Pokhriabong Lepcha Monastery

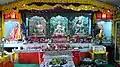

Such gatherings of the Lepcha people in this land where the monastery is built, continued for many centuries, until on one occasion the learned Lepcha Lama named "Nāni-rańgéy" was born in a Lepcha family. The discourse about his birthplace remains an important topic of discussion among the Lepcha scholars. He was the one who decided to build a "Tshötëń" (Lepcha Buddhist Stupa) in that place and started the construction of the stupa"." Over the centuries, due to natural calamities, the structure of the stupa which was built by the Nāni-rańgéy lama was destroyed and lost its importance among the new generations of Lepcha people. Nevertheless, in the late 1960s, that some people in the surrounding area where the stupa was built began to notice a mound that was in the exact shape of a Buddhist stupa. During that time, some Lepcha people who were aware of the religious importance of that place came forward to understand more about the place where the mound was located. The mound was excavated by a team of Lepcha individuals, who discovered several valuable items inside it. The reconstruction of the stupa began and was completed shortly thereafter. Hence, the place became an important religious center for the Lepcha Buddhist people of Pokhriabong. An annual gathering like in the ancient times among the Lepcha people on the same land where their ancestors gathered in the past was continued every year by the new generation Lepcha people on the auspicious day of Buddha Jayanti.